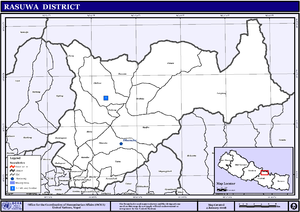
Le district de Rasuwa – en népalais : रसुवा जिल्ला – est l'un des 75 districts du Népal. Il est rattaché à la zone de la Bagmati et à la région de développement Centre. La population du district s'élevait à 43 300 habitants en 2011.